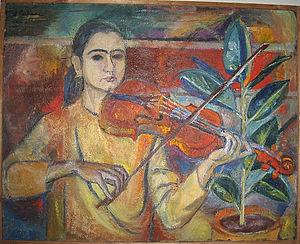
Tableau de Victor Fonfreide: joueuse de violon (propriété de Simone Fonfreide). L'auteur est mort depuis + de 70 ans.
Victor Fonfreide, né le 24 décembre 1872 à Volvic et mort le 12 septembre 1934 dans la même ville, est un peintre, illustrateur, lithographe français régionaliste. Il a contribué dès l'origine à La Veillée d'Auvergne.
L'Auvergne est une région culturelle et historique de France située au cœur du Massif central.